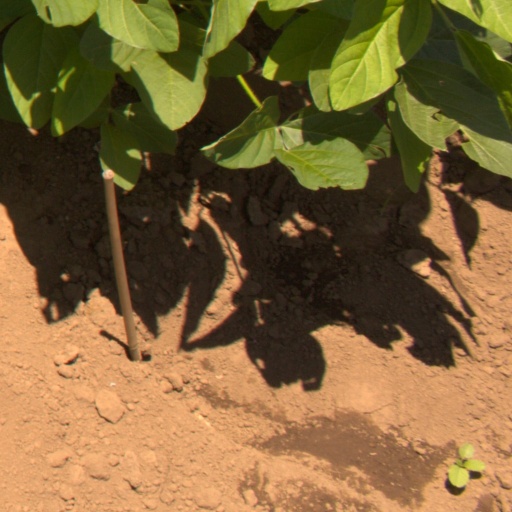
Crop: soybean